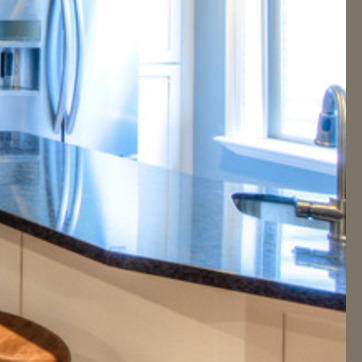
Material: polishedstone